Describe the emotion expressed in this image:  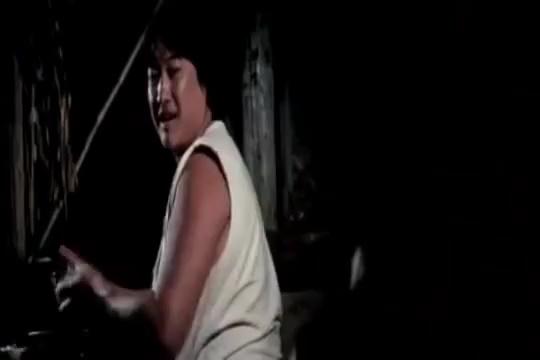
This person displays Fear, valence and arousal with moderate intensity.